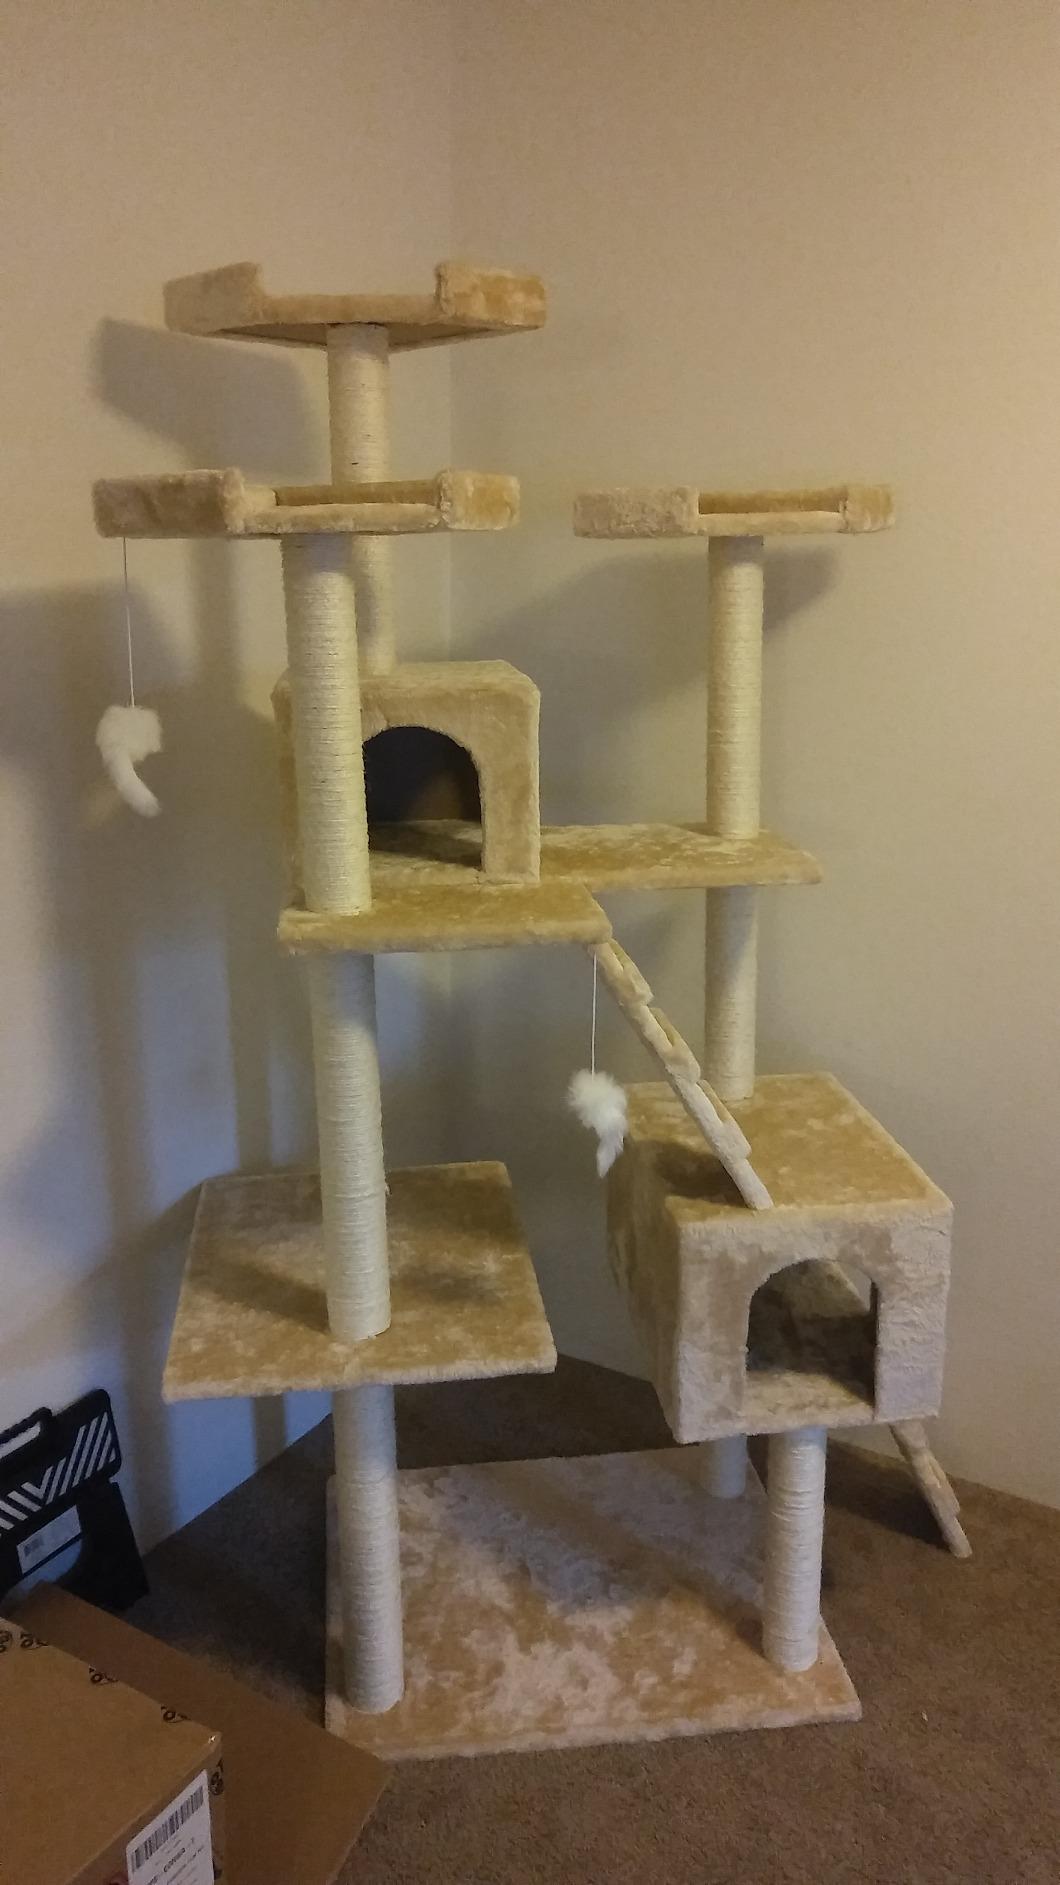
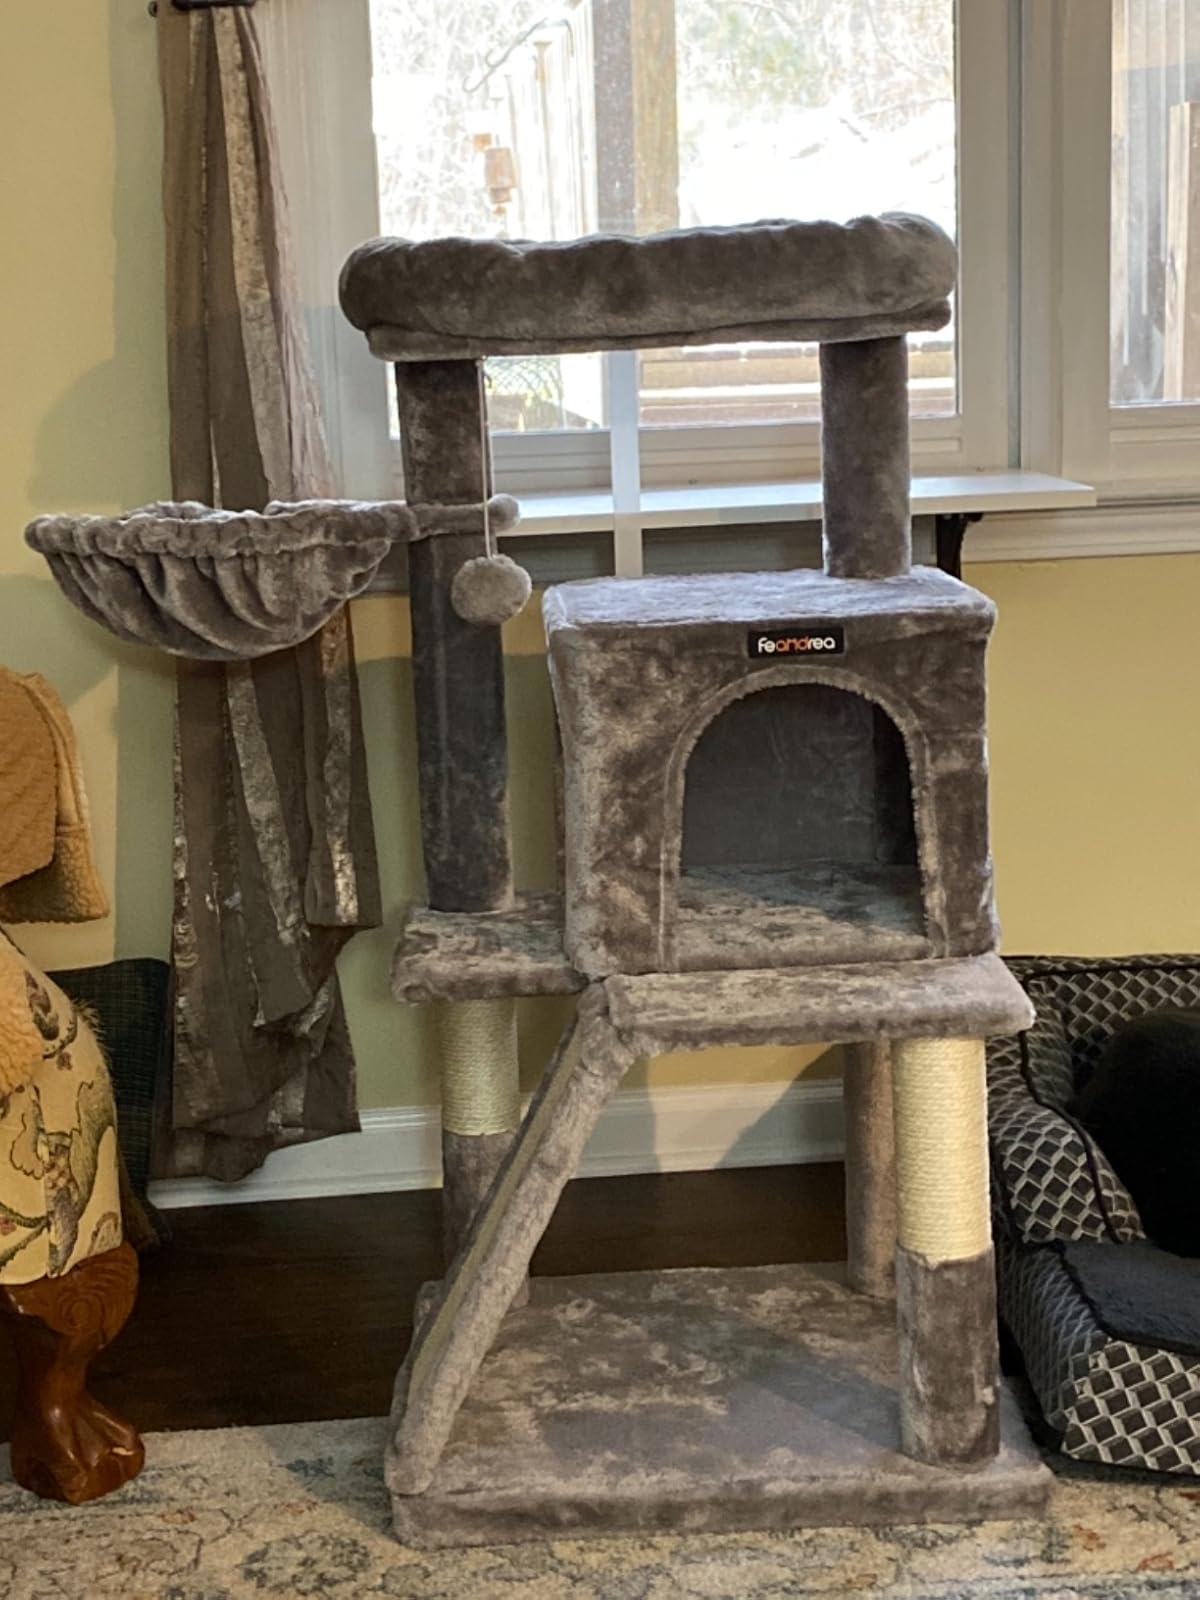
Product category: items_cat tree
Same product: no